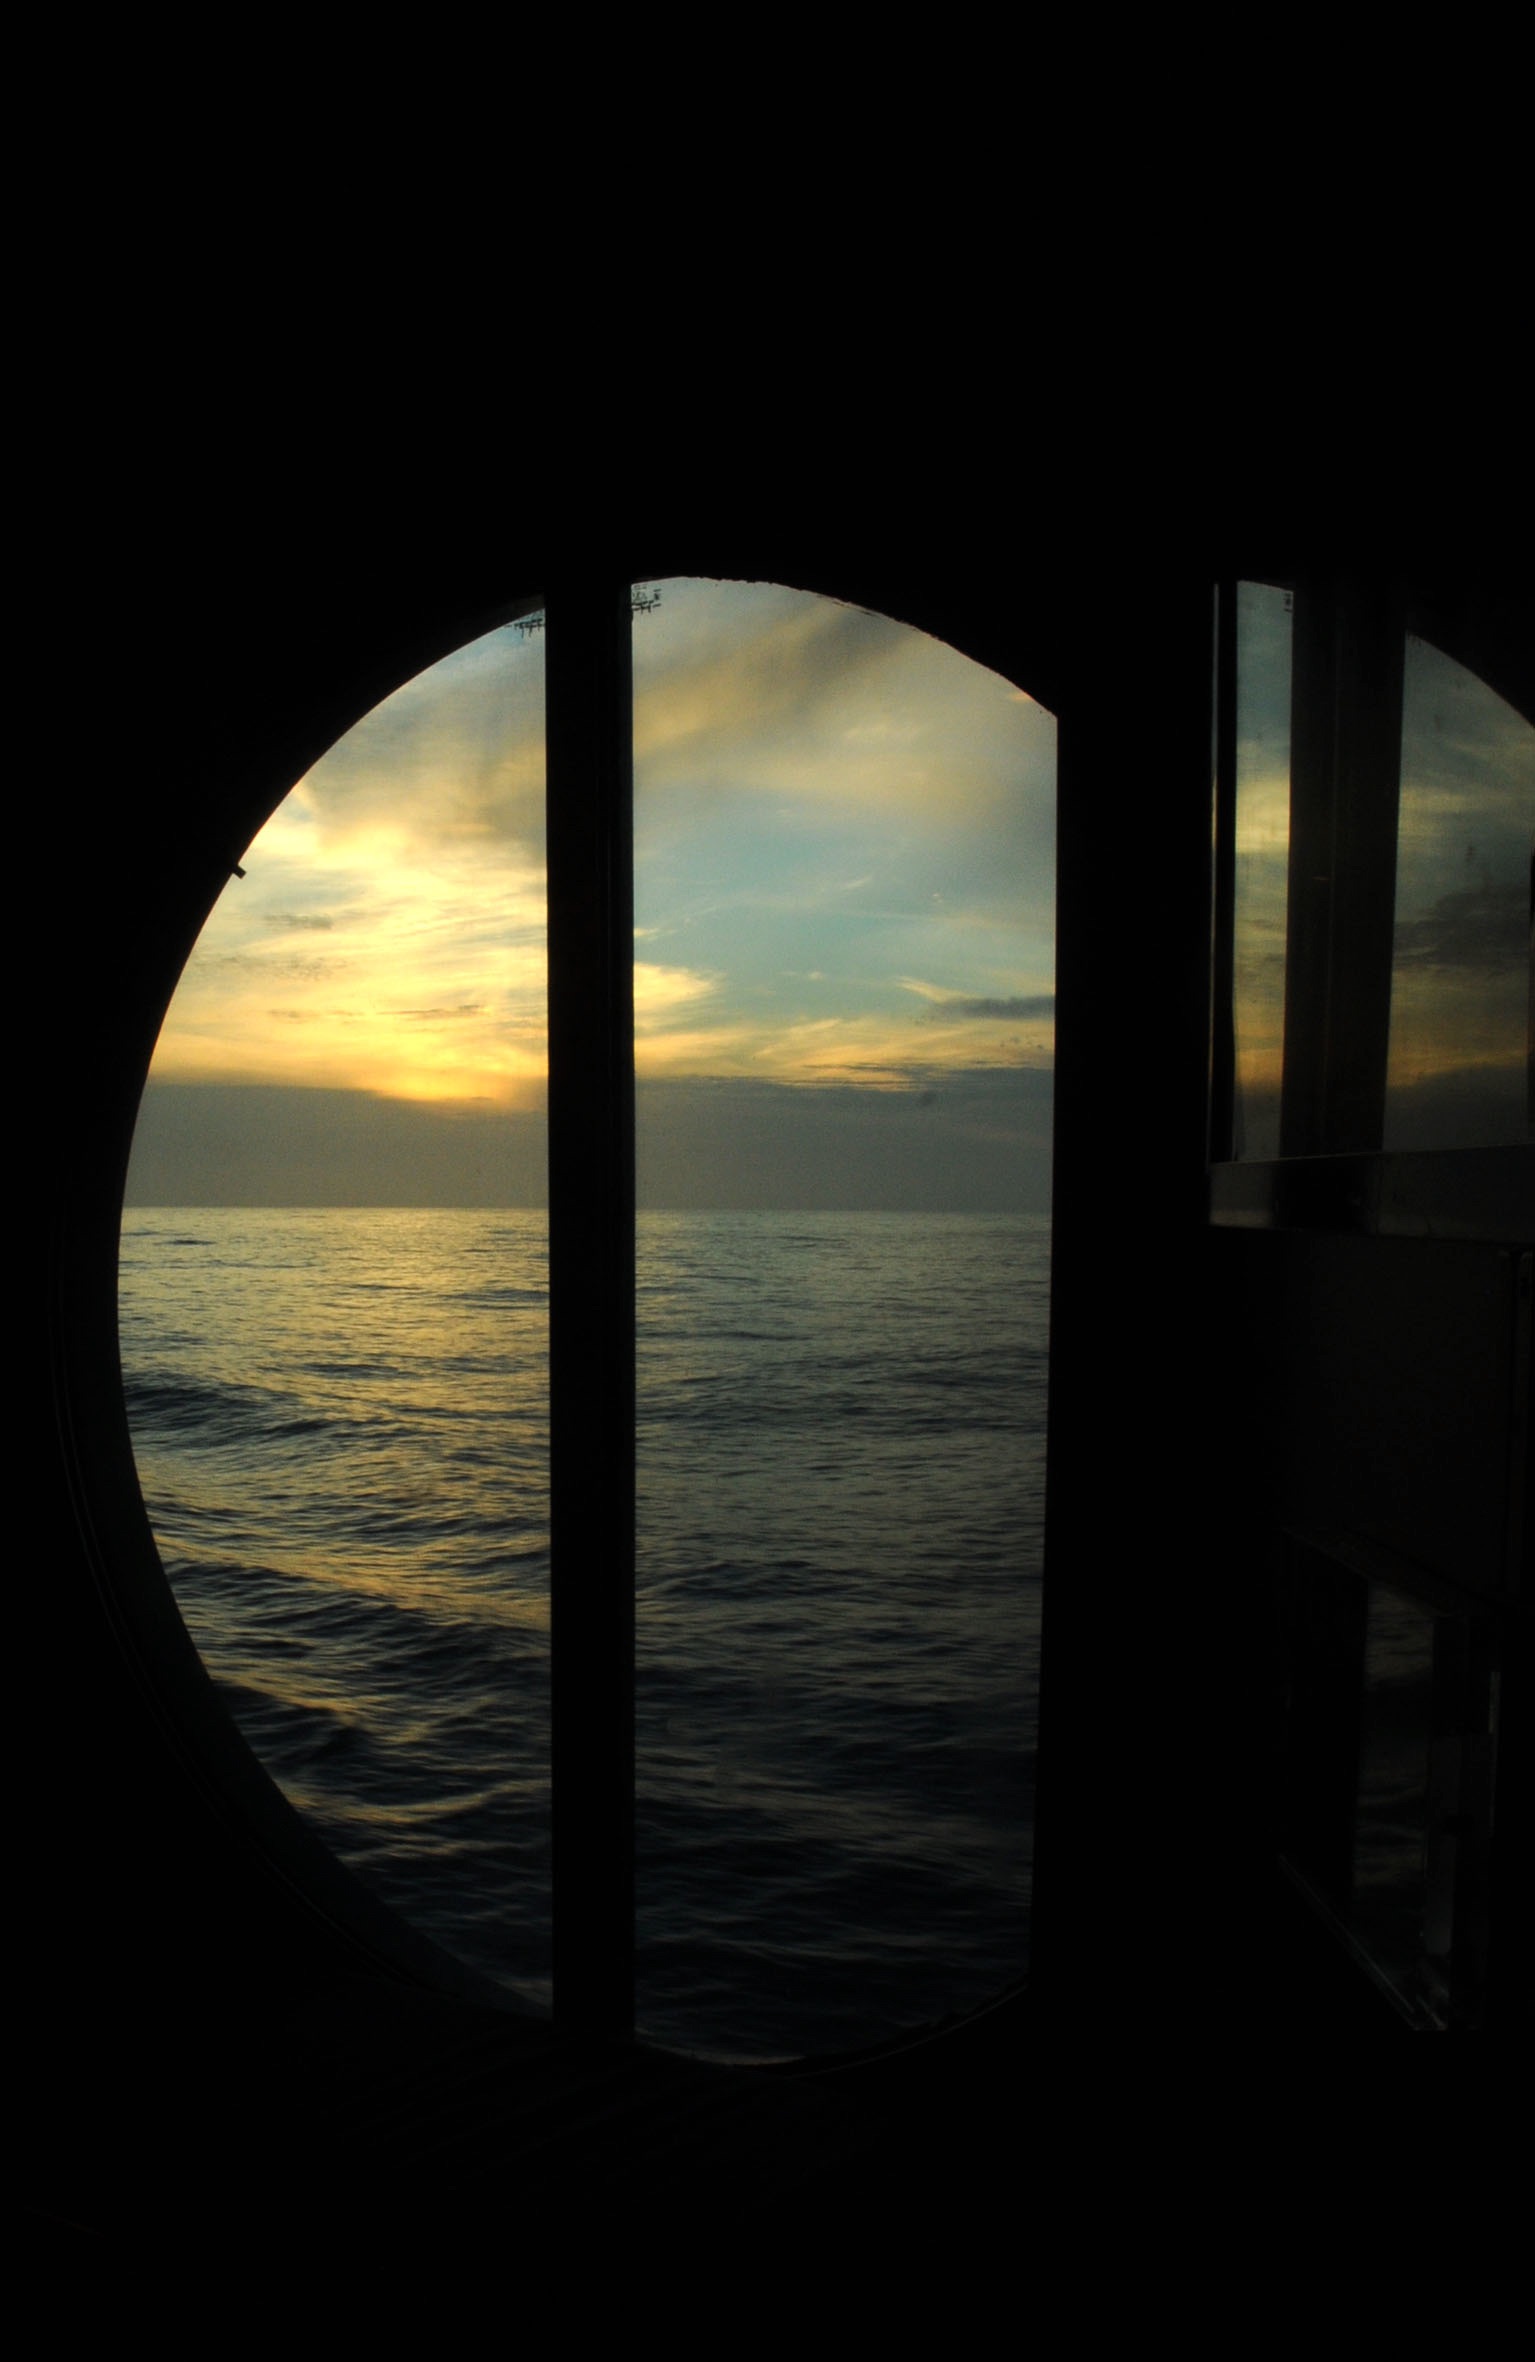
horizon, light, cloud, sky, sun, sunrise, sunset, sunlight, morning, window, dawn, atmosphere, dusk, evening, reflection, darkness, moonlight, symmetry, shape